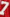
Number: 7